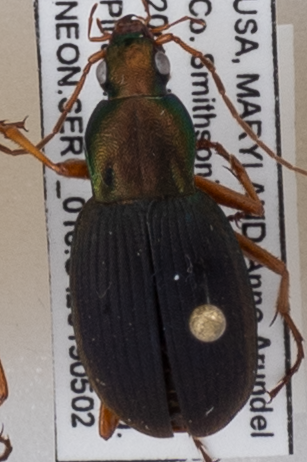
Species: Chlaenius aestivus
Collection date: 2019-05-02
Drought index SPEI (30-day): -0.858
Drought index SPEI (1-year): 2.09
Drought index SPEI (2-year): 1.546